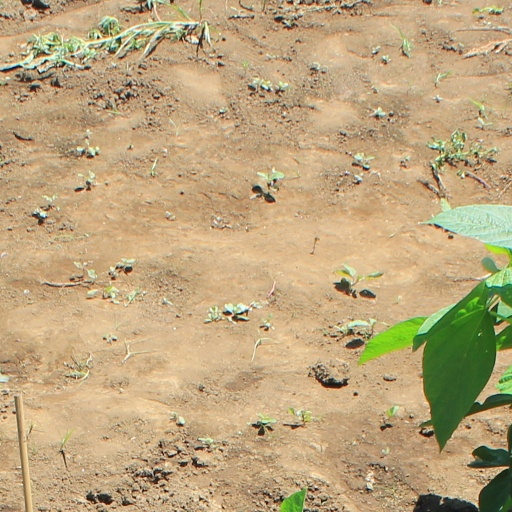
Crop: soybean